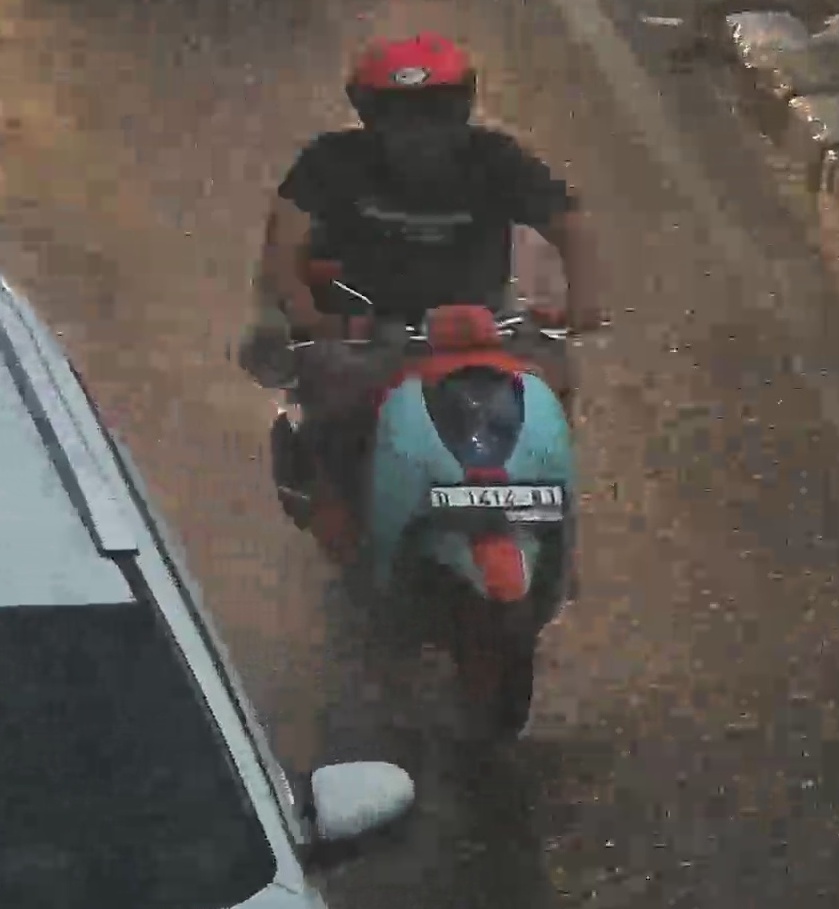
person-with-helmet: 1
person-without-helmet: 0